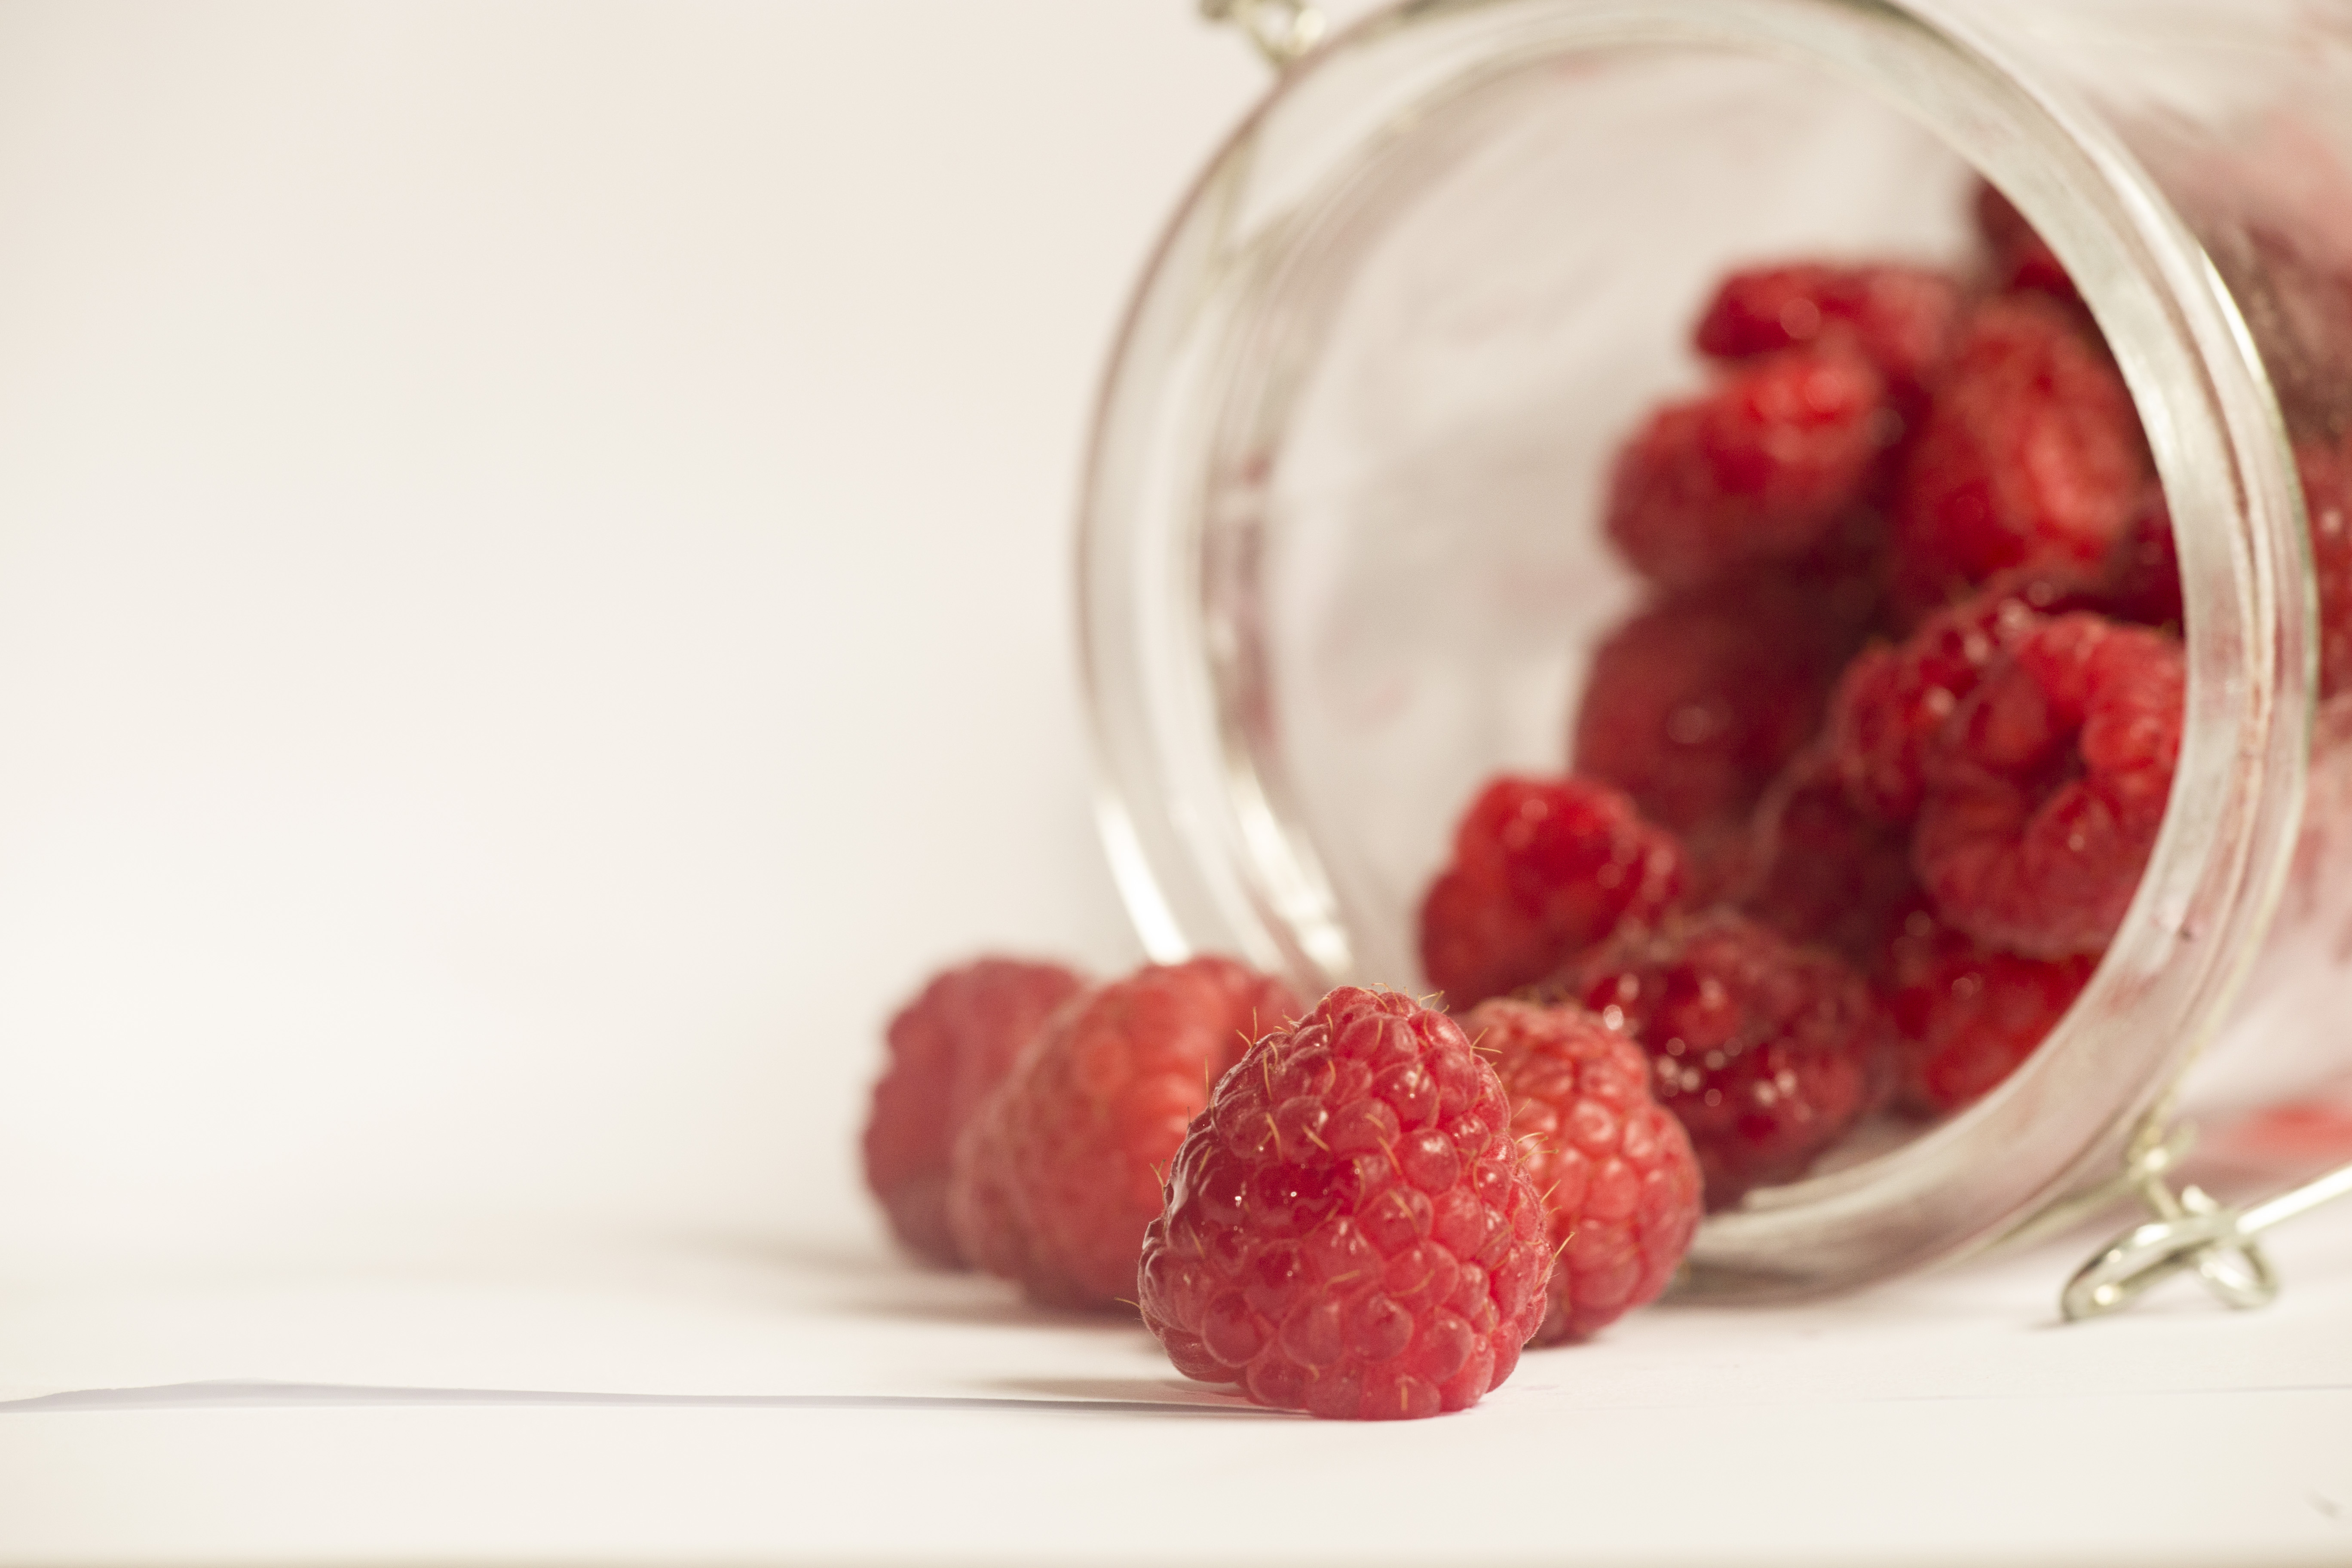
fruit, raspberry, red, sweet, pink, summer, food, berry, plant, Superfruit, cuisine, frutti di bosco, ingredient, loganberry, superfood, produce, sweetness, dish, strawberry, strawberries, recipe, dessert, seedless fruit